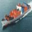
Label: ship